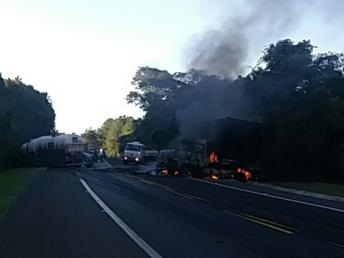
Fire: yes
Smoke: yes